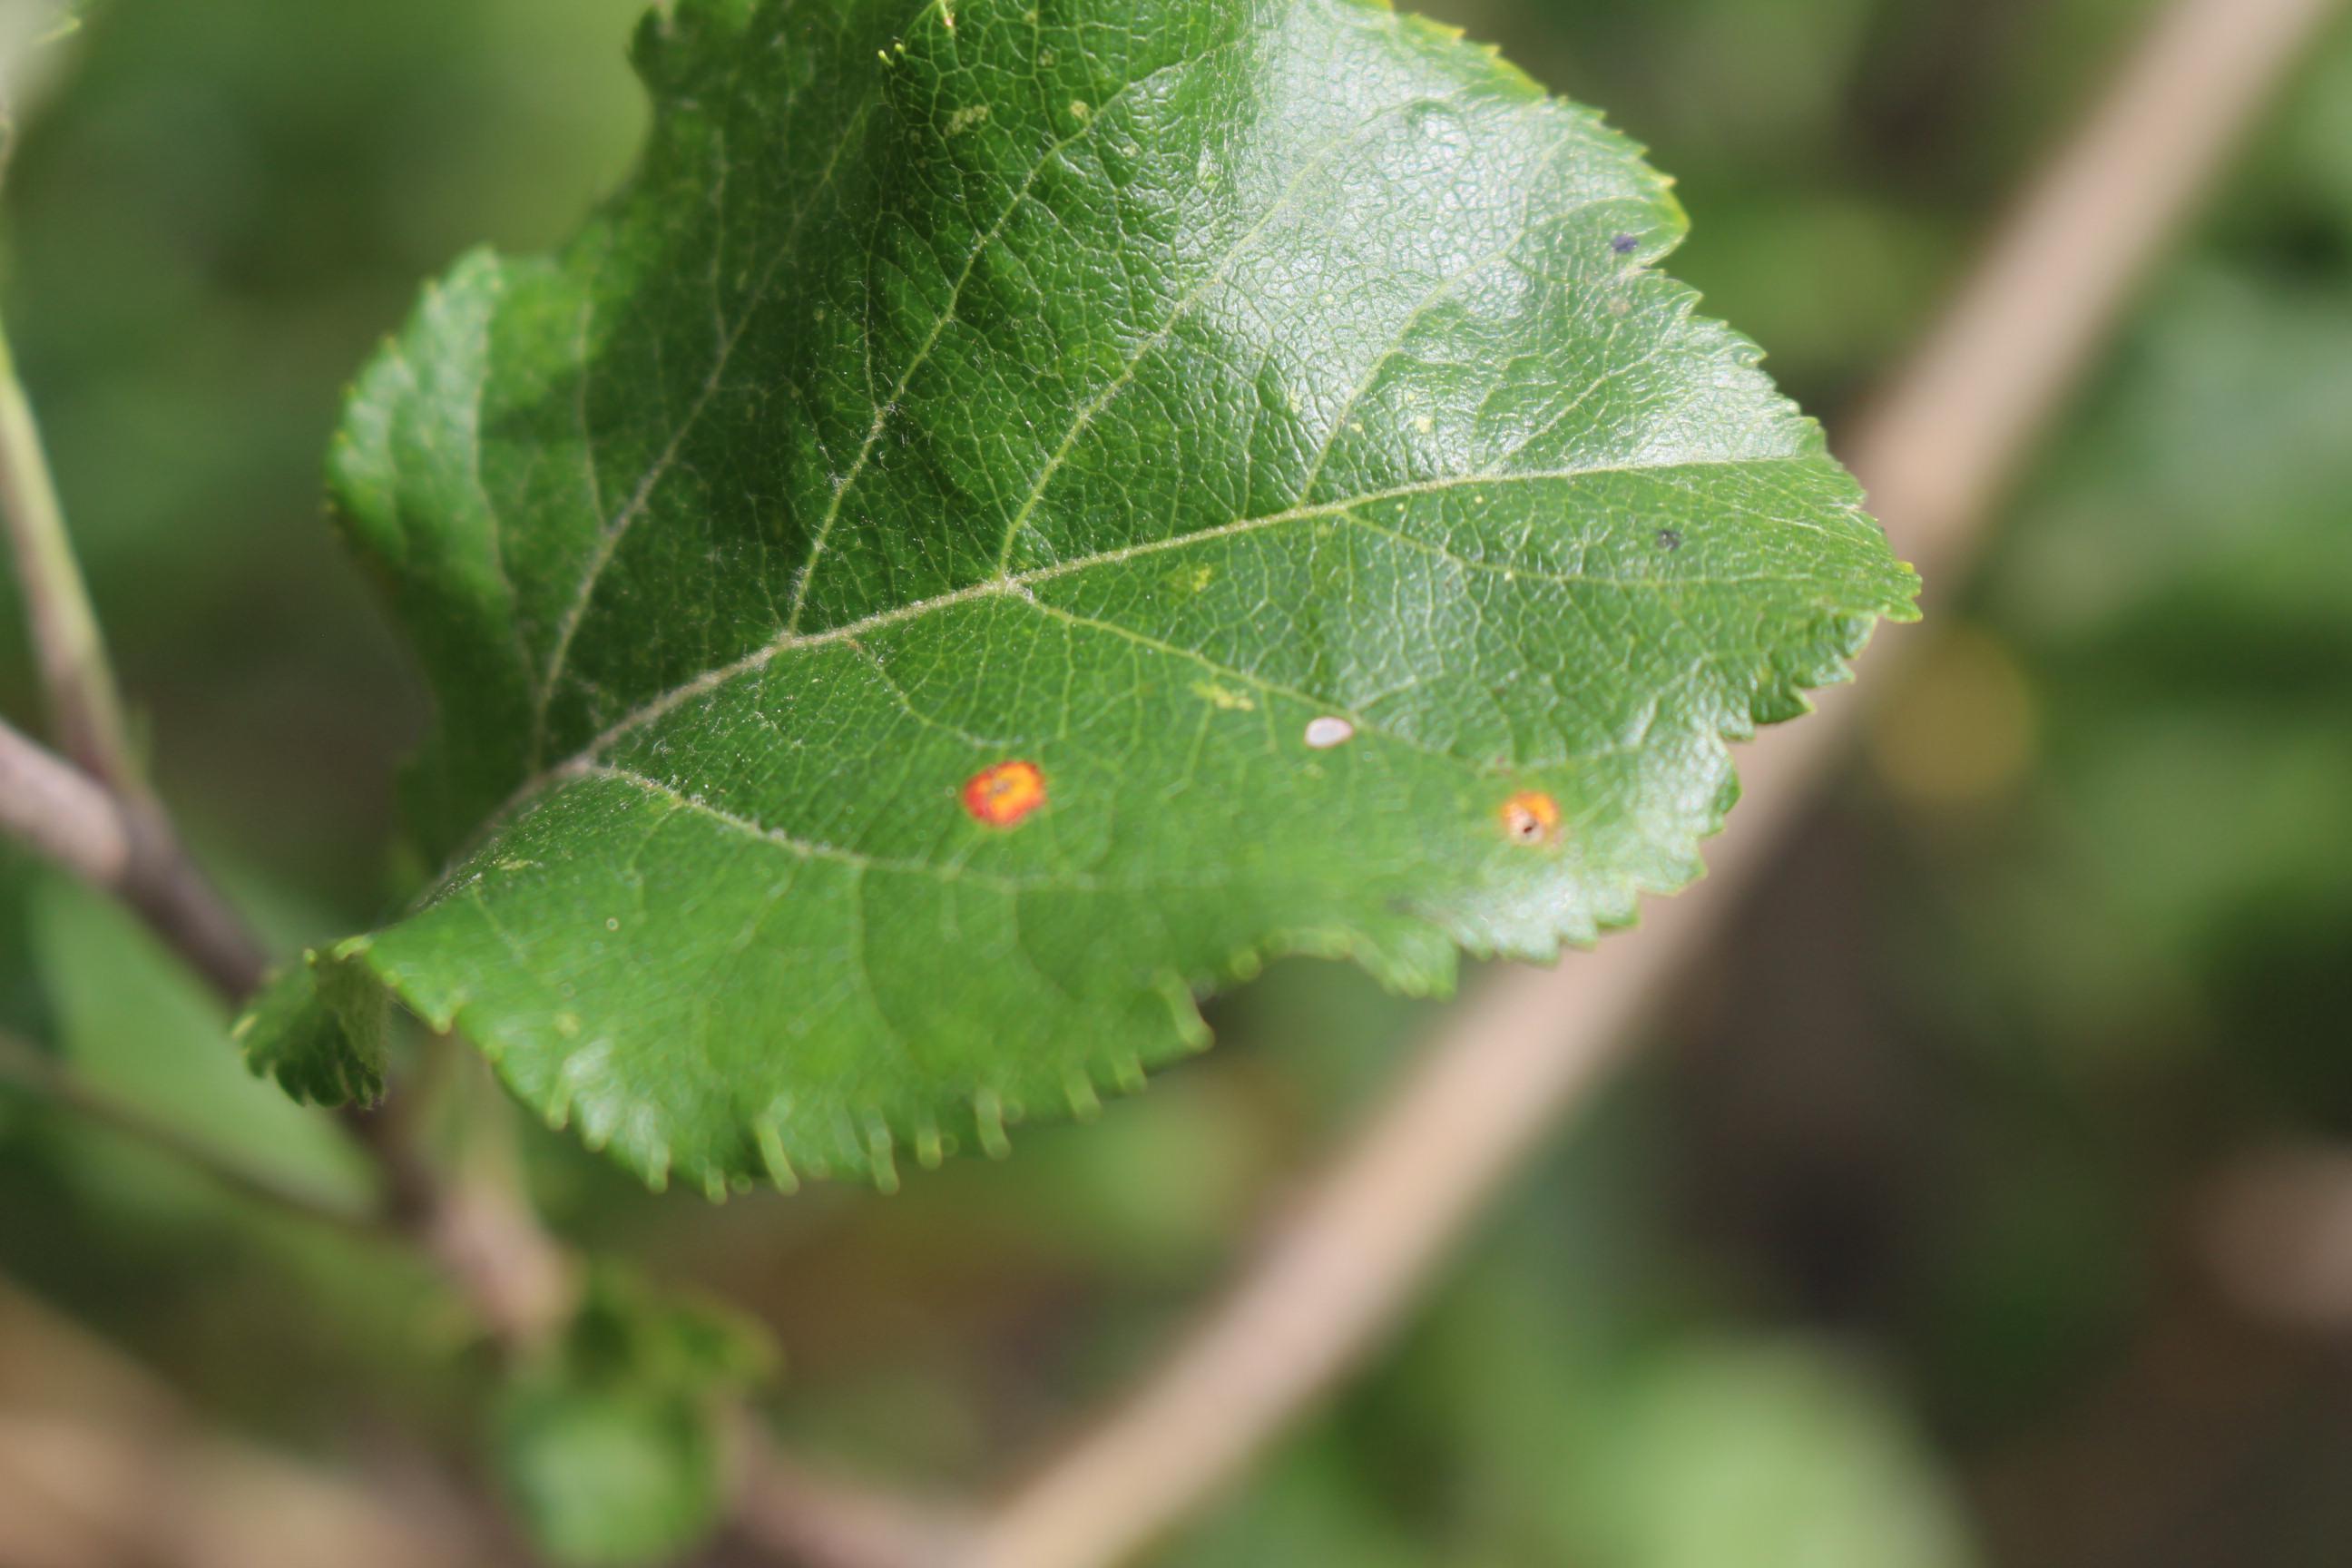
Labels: rust, frog_eye_leaf_spot